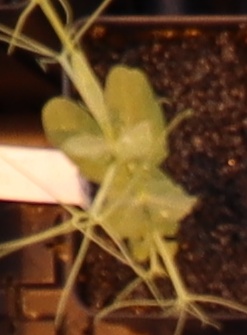
Label: Field Pea